Joanna Elisabeth of Holstein-Gottorp

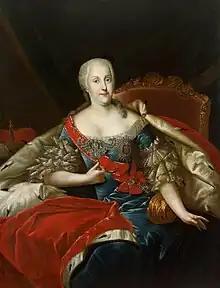
Portrait, presumably by Antoine Pesne,

Joanna Elisabeth of Holstein-Gottorp (24 October 1712 – 30 May 1760) was a member of the German House of Holstein-Gottorp, a princess consort of Anhalt-Zerbst by marriage, and the regent of Anhalt-Zerbst from 1747 to 1752 on behalf of her minor son, Frederick Augustus. She is best known as the mother of Catherine the Great.